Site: brandenburg
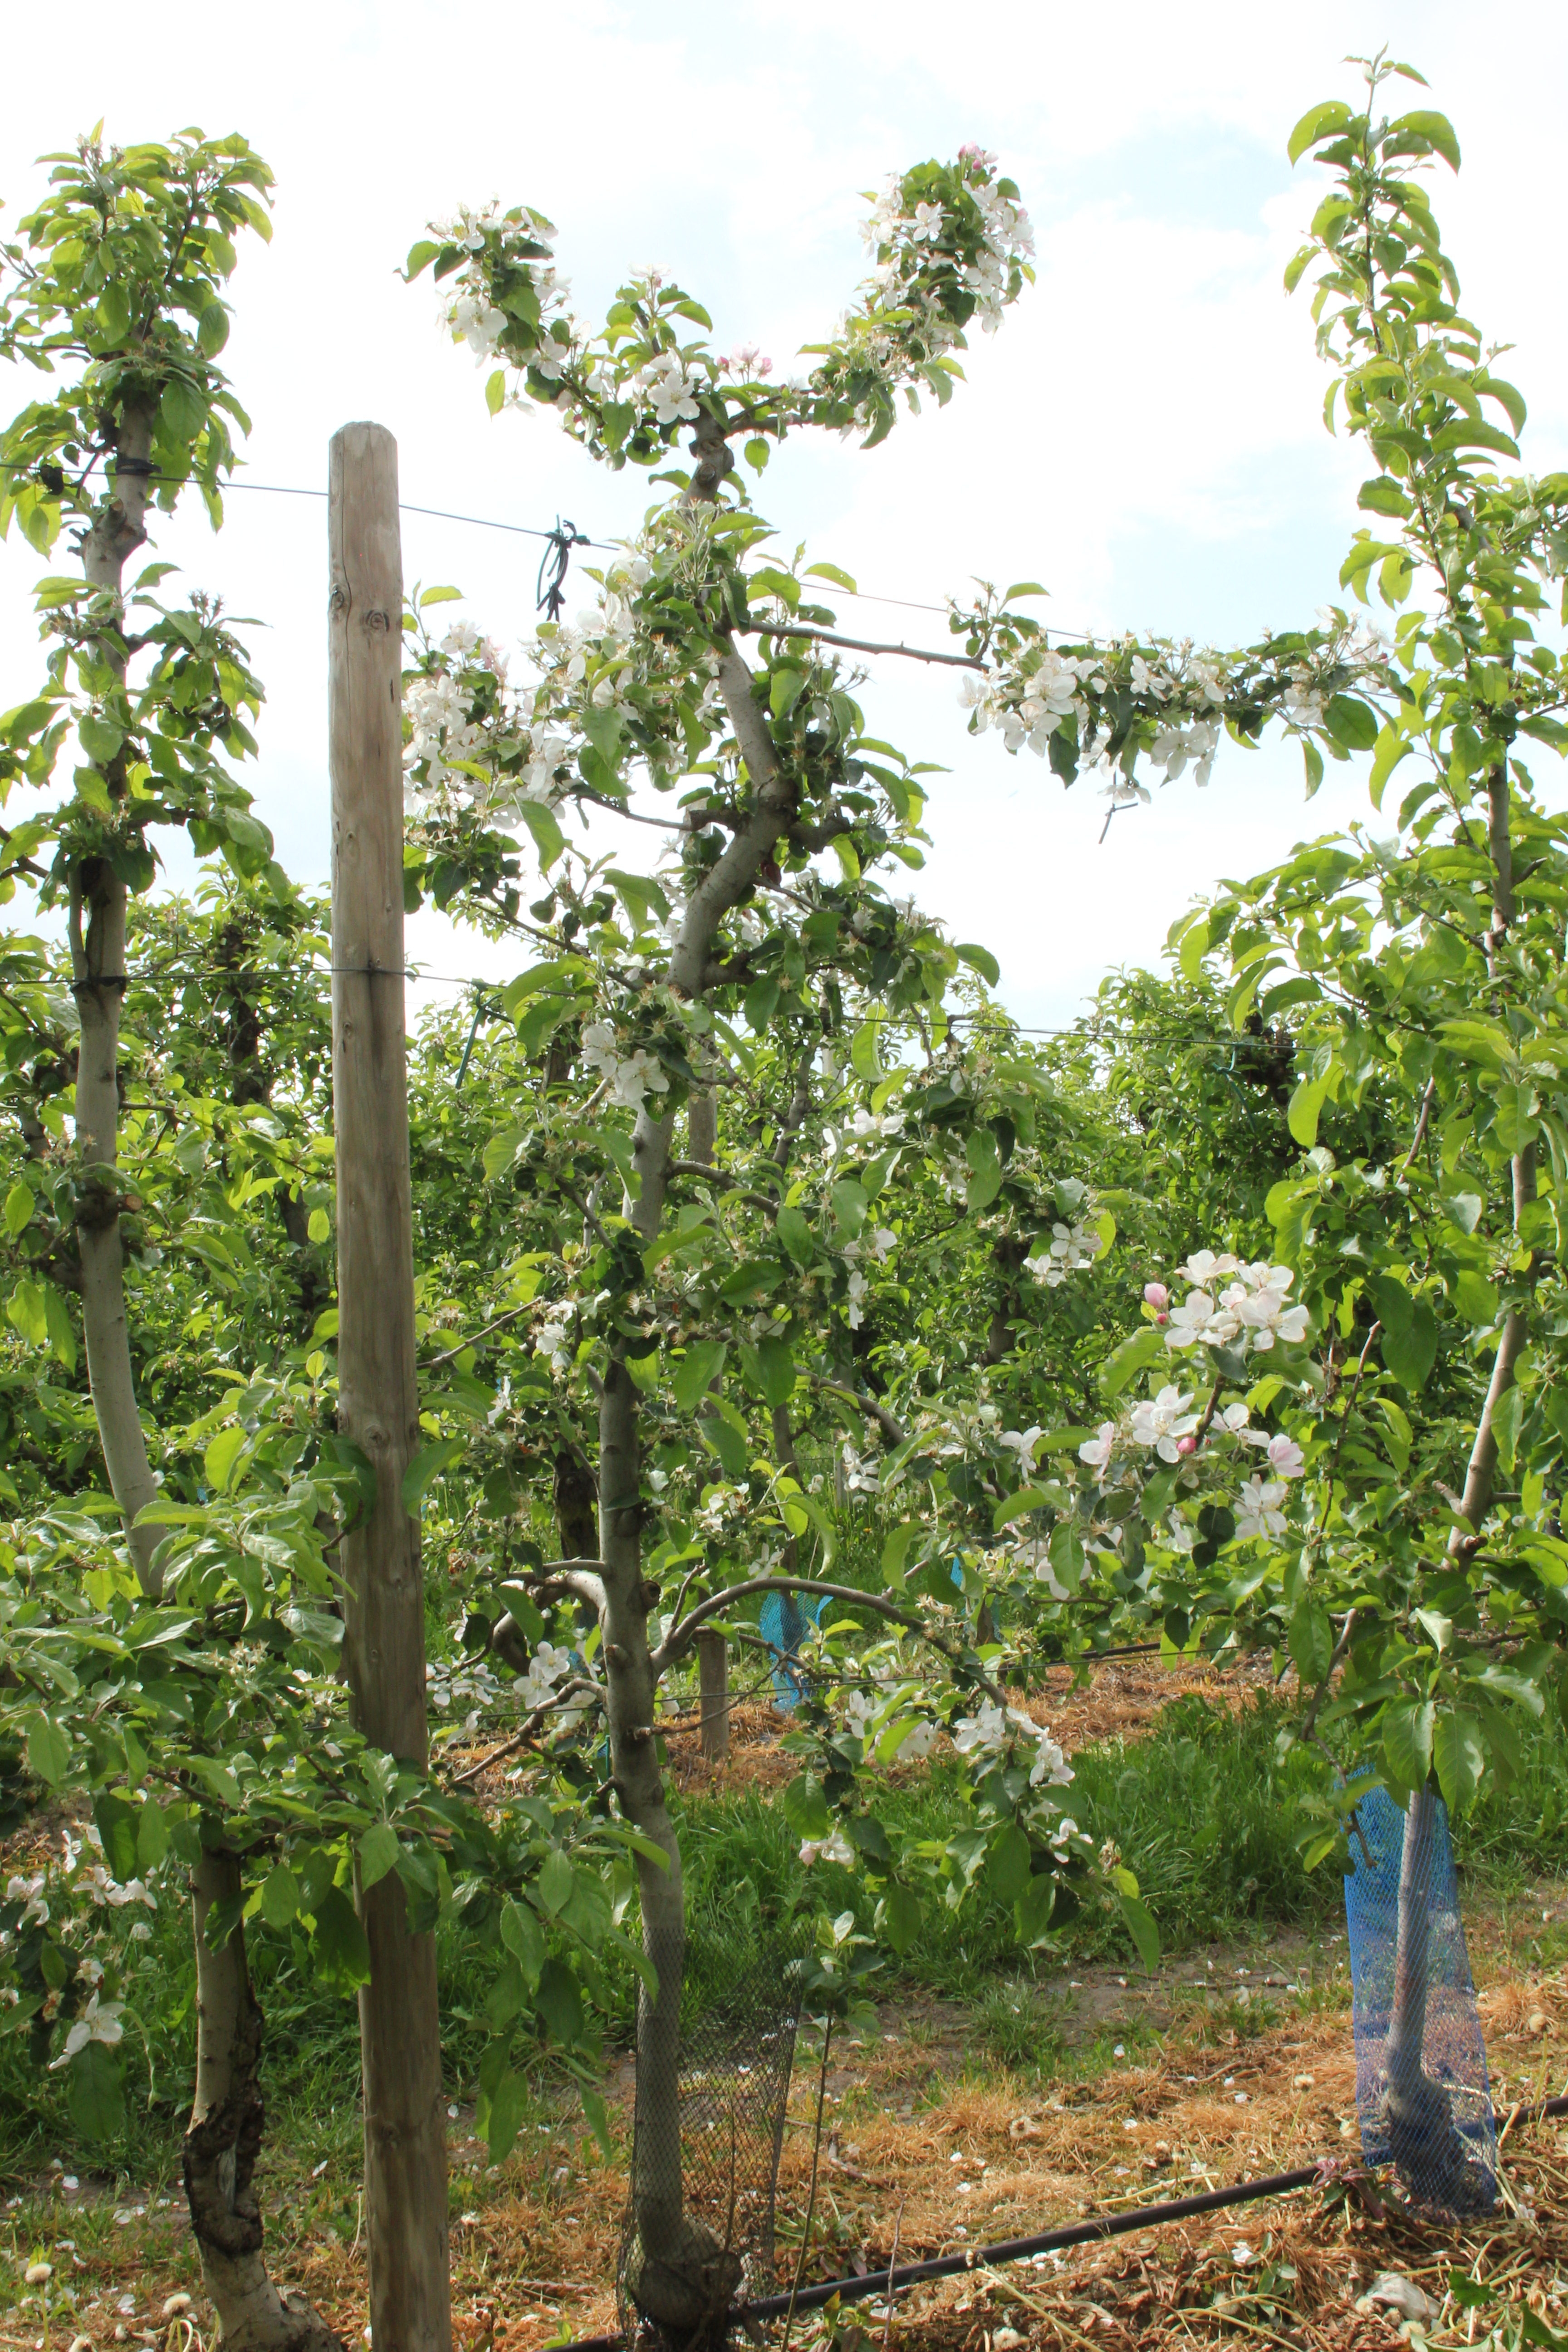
Growth stage (BBCH 67): Flowering